Carham Hall

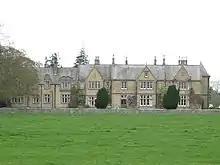
South elevation

Carham Hall is a grade II listed building near Carham in Northumberland, England. The site, on the Scottish border, was previously occupied by a medieval tower house, built as a defence from border reivers. The Compton family purchased the estate in 1754 and the following year erected the first Carham Hall, a relatively plain building in the Classical style. The hall passed to the Hodgson family and in 1870 Richard Hodgson-Huntley ordered it be rebuilt on a grander scale, in four bays. The hall and estate were afterwards owned by the Perkins family, a daughter of which, Nancy, married William Matthew Burrell in 1903. Nancy Burrell commissioned Scottish architect James Bow Dunn to extend the hall in 1920. This extension added a further four bays to the western end of the structure, creating a larger, linear building. The house was later owned by Sir Thomas Straker-Smith.